Hilda M. Willing (skipjack)

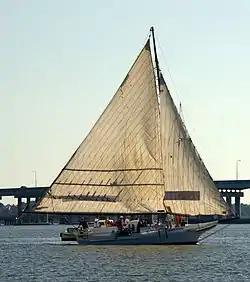

Hilda M. Willing is a relatively small Chesapeake Bay skipjack, built in 1905 at Oriole, Maryland, and declared a National Historic Landmark in 1994.